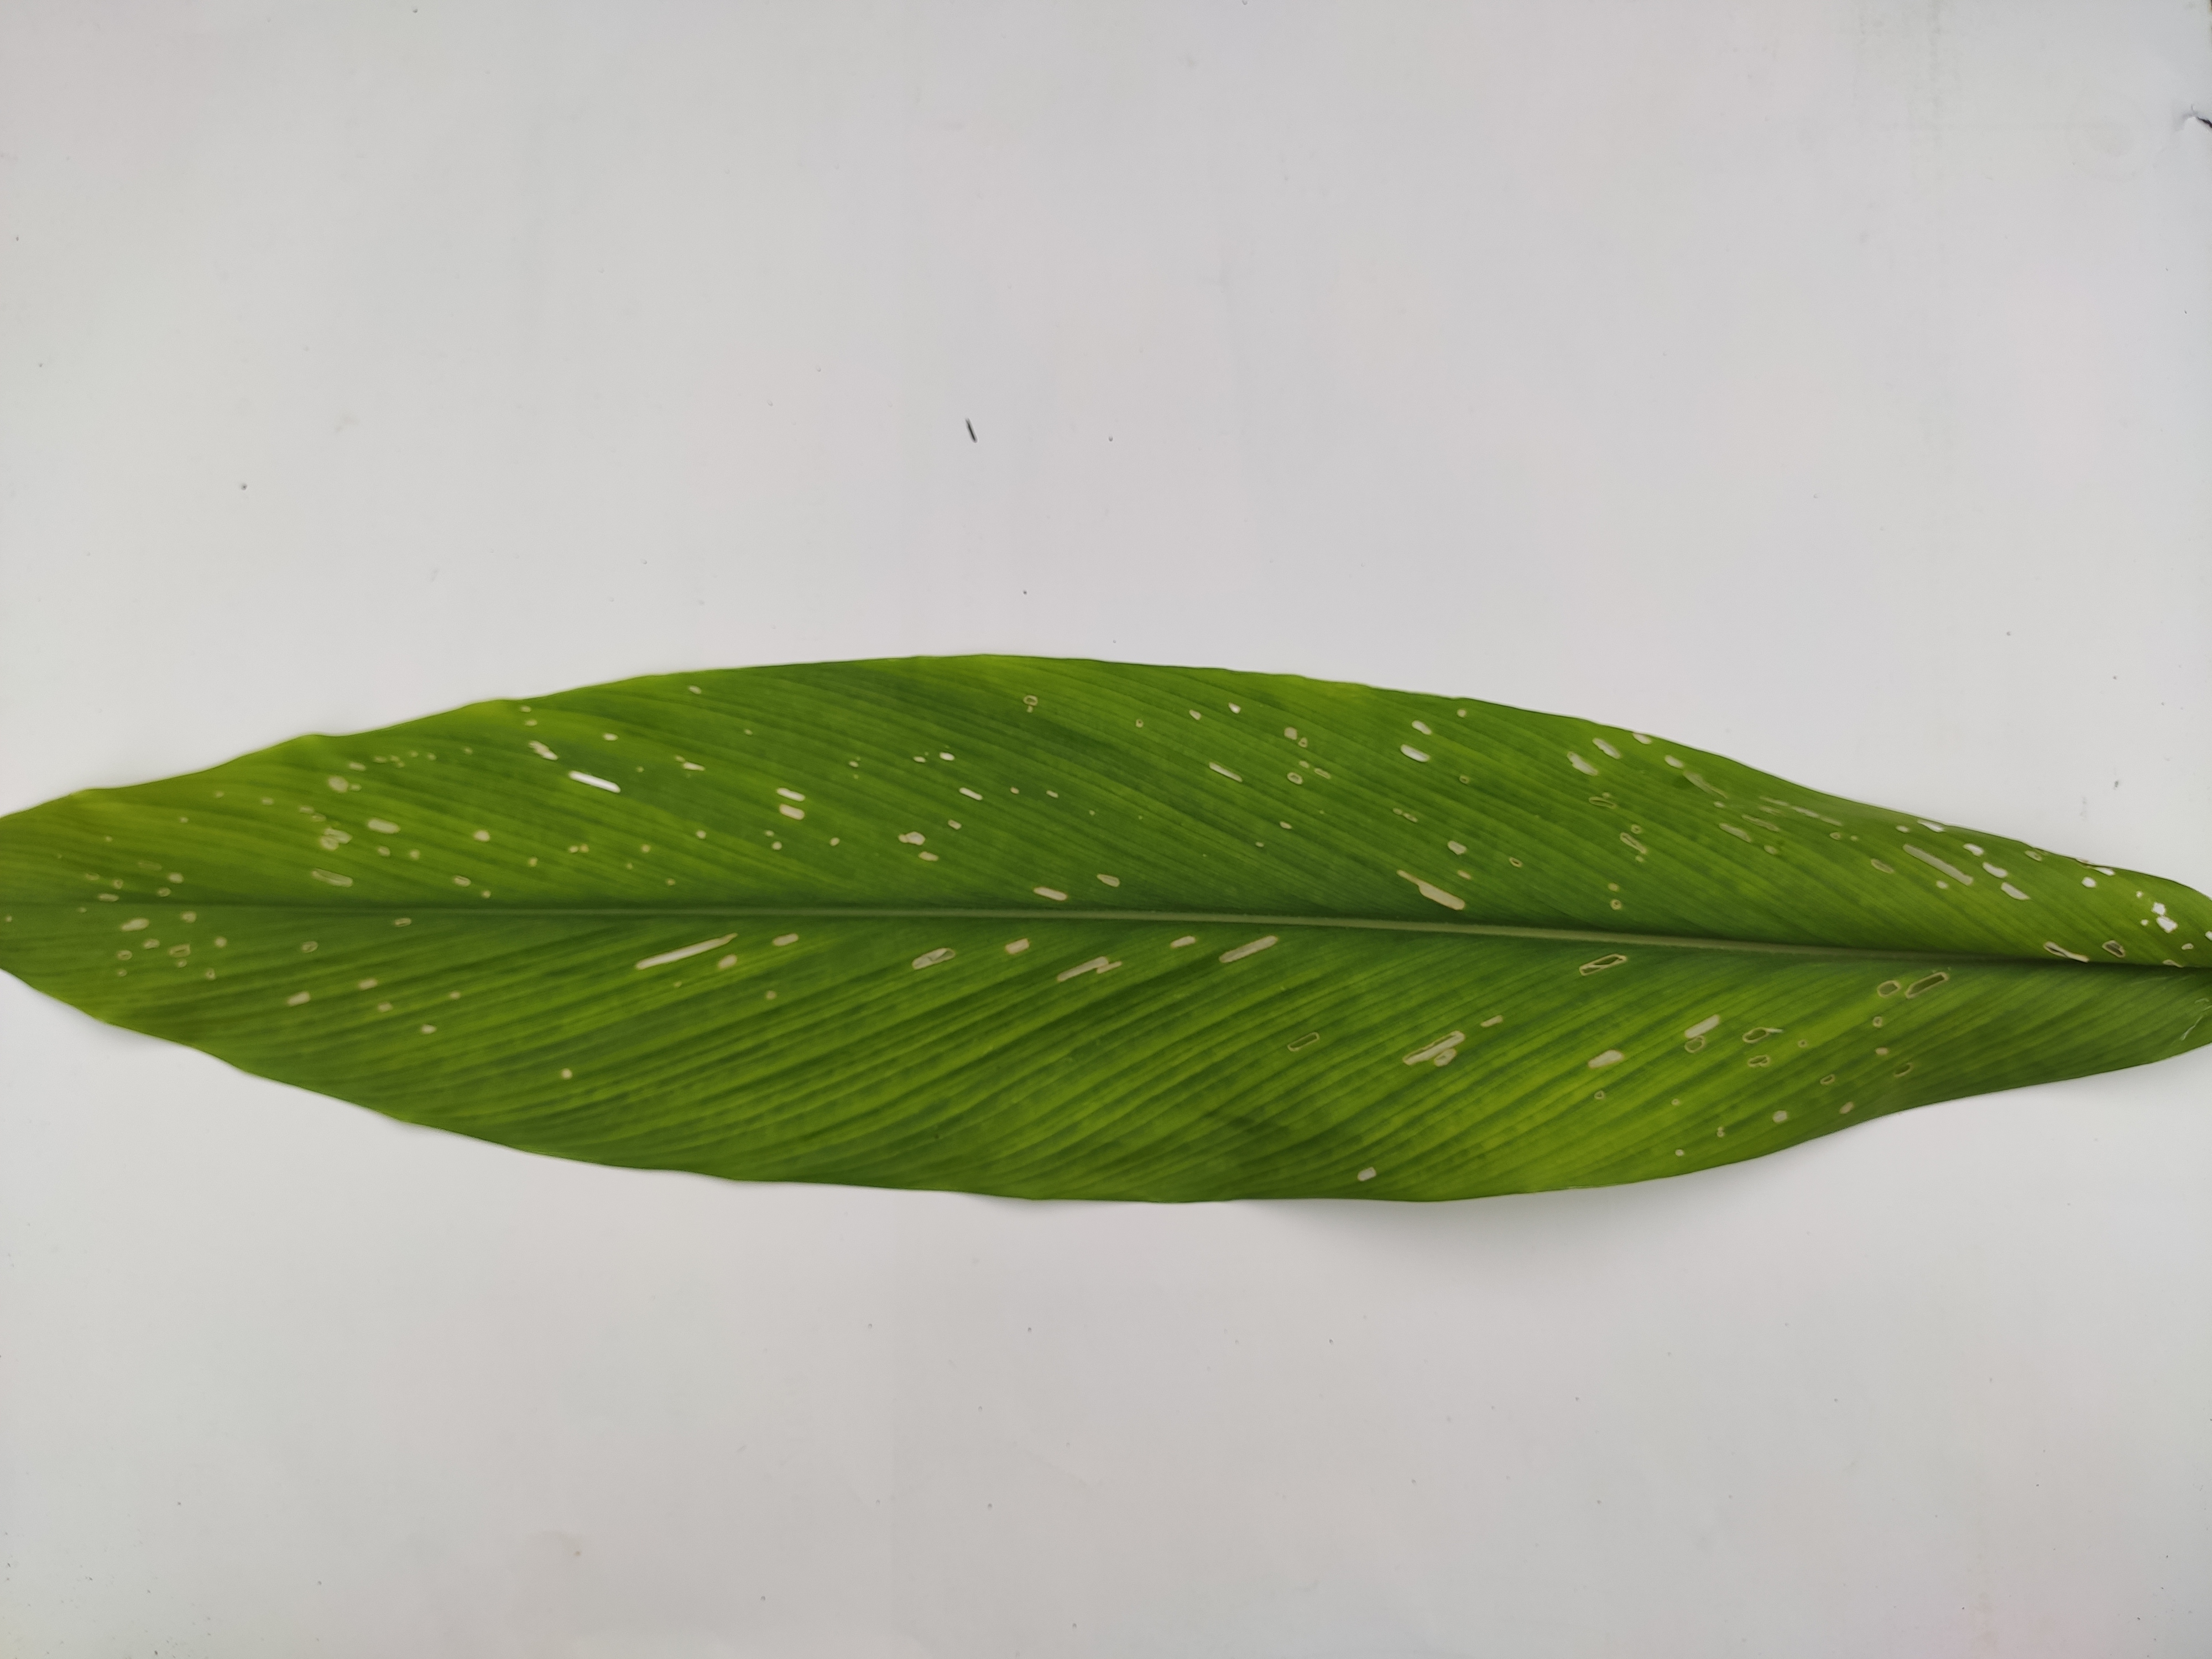
Label: Aphids_Disease